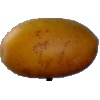
Label: Cucumber Ripe 2